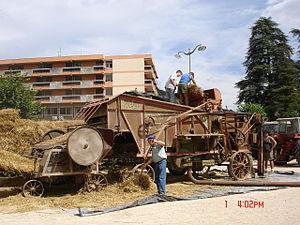
Coligny, foire à l'ancienne
Coligny est une commune française située dans le département de l'Ain, en région Auvergne-Rhône-Alpes. Elle a été un chef-lieu de canton de l'Ain avant la réorganisation à l'occasion des élections départementales de mars 2015.